Tropical Storm Bill (2015)

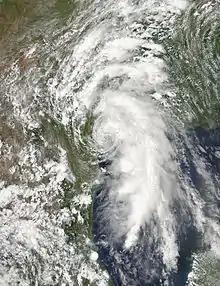
Tropical Storm Bill shortly after landfall in Texas on June 16

Tropical Storm Bill was a tropical cyclone that produced widespread rainfall across East Texas, Oklahoma, the Midwest, and Mid-Atlantic. The second named storm of the 2015 Atlantic hurricane season, Bill developed from a broad area of low pressure over the northwestern Gulf of Mexico on June 16. Because the system was already producing tropical storm force winds, it was immediately classified as Tropical Storm Bill. Initially continuing northwestward, Bill re-curved west-northwestward later on June 16. Around 12:00 UTC, the storm peaked with maximum sustained winds of 60 mph (95 km/h). Just under five hours later, Bill made landfall near on Matagorda Island, Texas, at the same intensity. The cyclone weakened to a tropical depression and turned northward early on June 17. Bill remained a tropical cyclone until late on June 18, when it degenerated into a remnant low. The remnant low moved east-northeastward until dissipating over West Virginia on June 21.